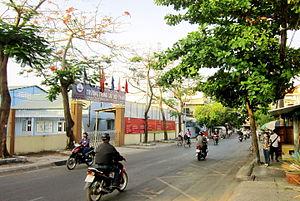
Le district de Thủ Đức est un arrondissement urbain d'Hô-Chi-Minh-Ville au Viêt Nam.